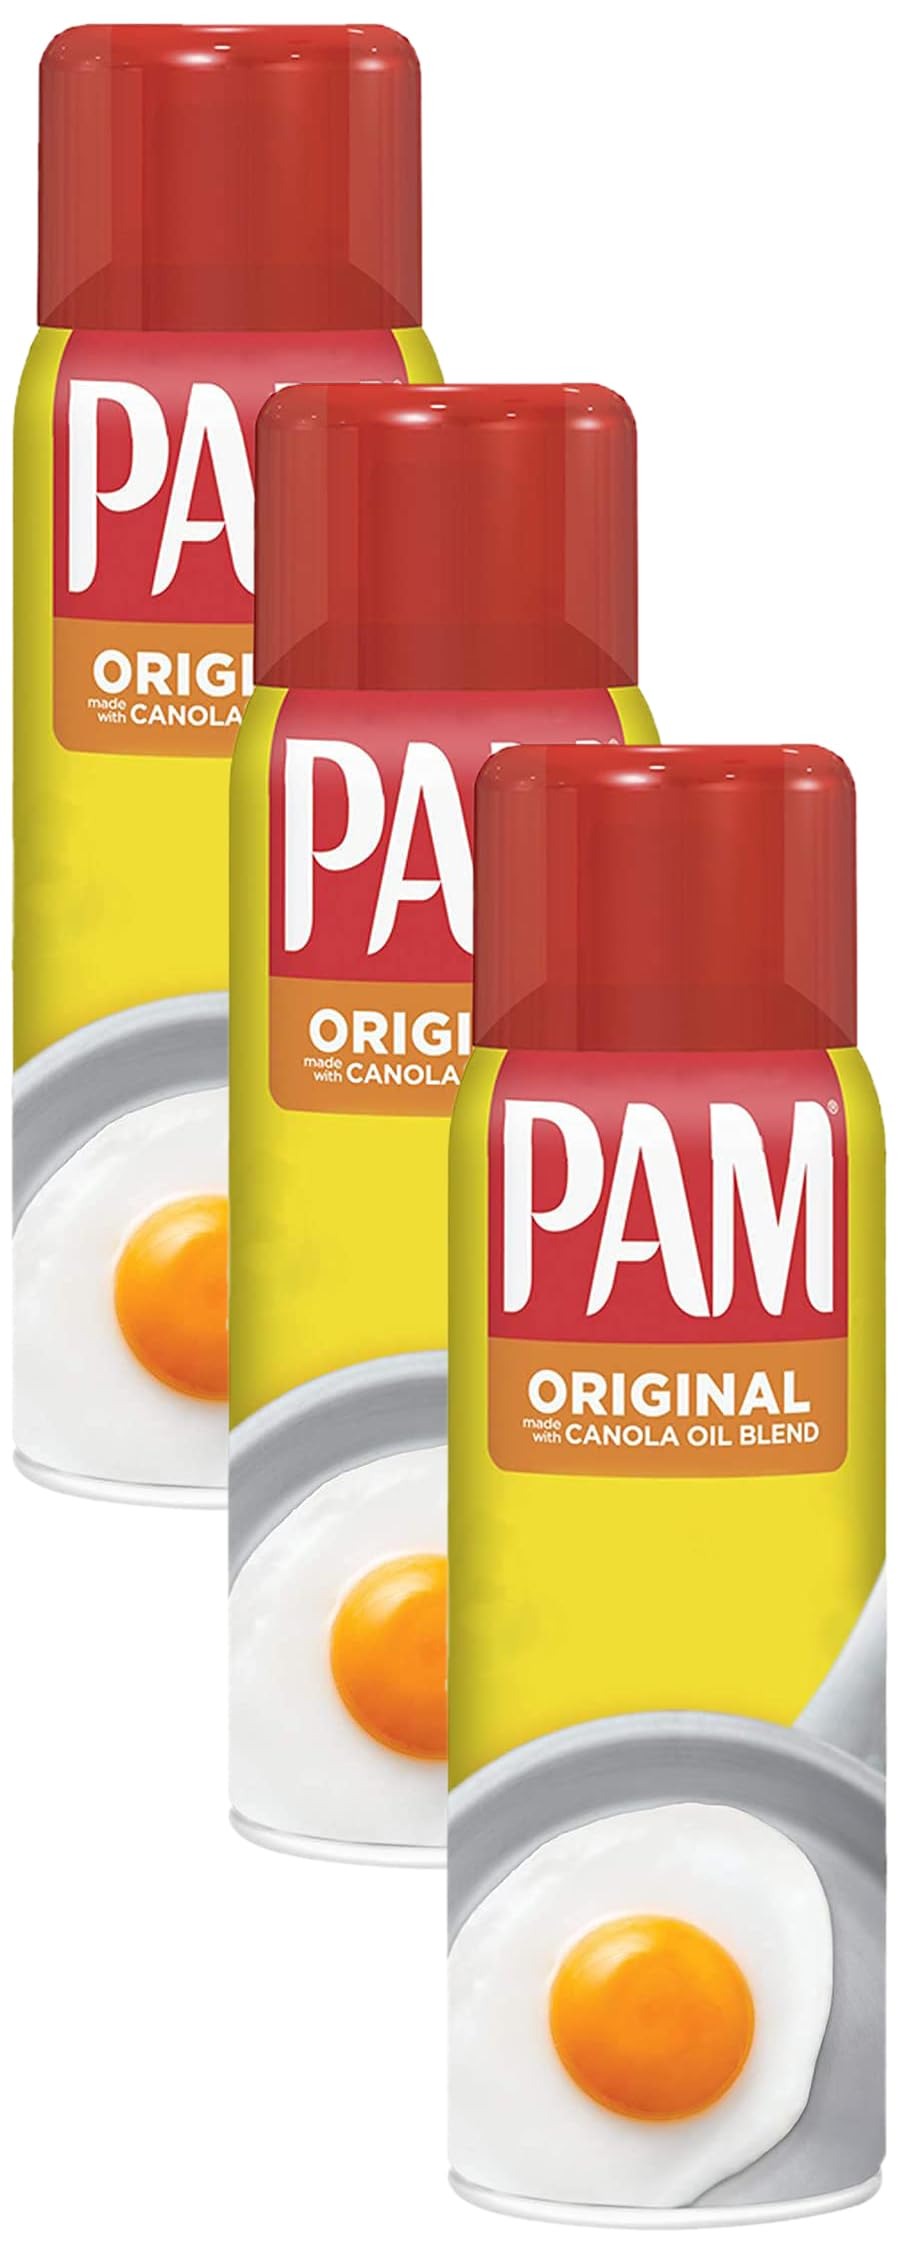
Item Name: PAM Non Stick Original Cooking Spray, 6 oz (Pack of 3)
Value: 18.0
Unit: Fl Oz

Price: 8.16